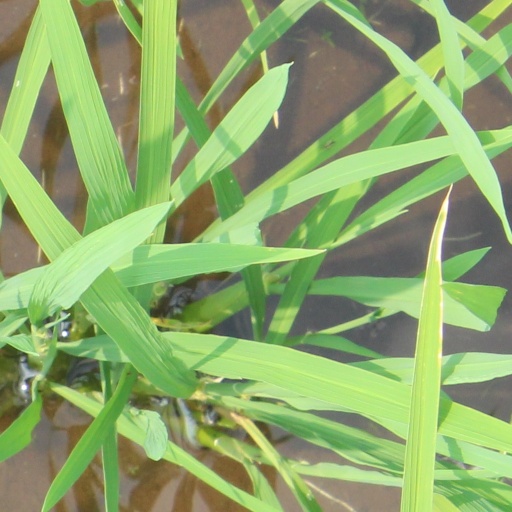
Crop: rice